Pleasant Hill (Washington, D.C.)

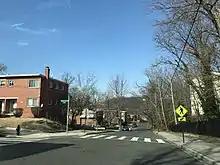
Intersection of Taussig Pl and 2nd St. NE, Pleasant Hill, February, 2018

Pleasant Hill is a neighborhood located in Ward 5 of Northeast Washington, D.C. Pleasant Hill is contained between Allison Street NE and Bates Road NE to the north, Taylor Street NE to the south, the Washington Metropolitan Area Red Line tracks to the east, and North Capitol Street NW to the west. Pleasant Hill borders the adjacent neighborhoods of Fort Totten (north), North Michigan Park (northeast), Michigan Park (east), University Heights (south), Petworth (west), Brightwood Park (northwest), and Park View (southwest). It is adjacent to the Catholic University of America and even houses its athletic facilities. Pleasant Hill houses the Catholic University of America's soccer and football fields as well as its Raymond A. DuFour Athletic Center.